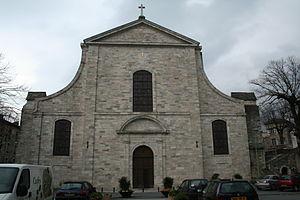
Saint-Pons-de-Thomières (Hérault)- cathédrale - façade orientale (construite à la place de l'ancien chœur, détruit pendant les guerres de Religion).
Cet article recense les monuments historiques de France classés en 1840, la première protection de ce type dans le pays.
Les listes suivantes recensent les cathédrales catholiques de France.
Saint-Pons-de-Thomières, est une commune française située dans le département de l'Hérault en région Occitanie.